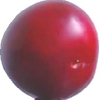
Label: cherry_wax_red